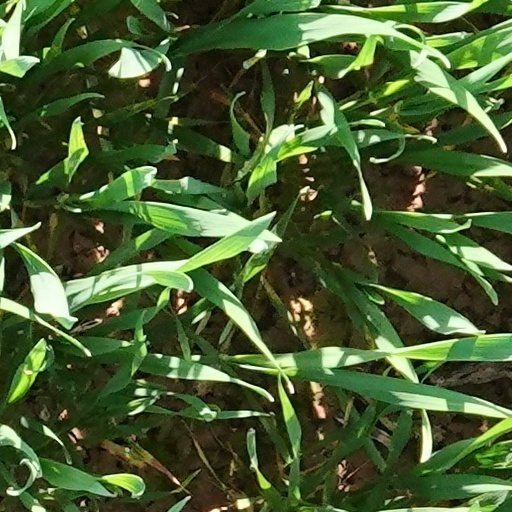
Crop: wheat